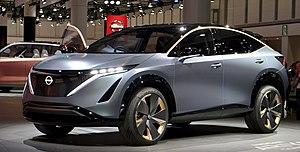
L'Ariya est un SUV coupé compact 100 % électrique produit par le constructeur automobile japonais Nissan à partir du printemps 2021. Il est préfiguré par le Nissan Ariya concept présenté au salon de Tokyo 2019.